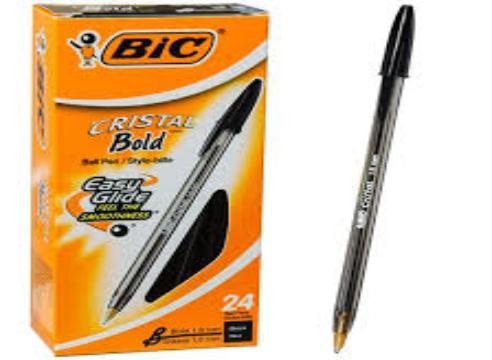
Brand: bic cristal
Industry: Necessities